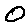
Label: 0